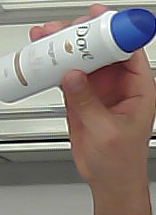
Product: dove_spray